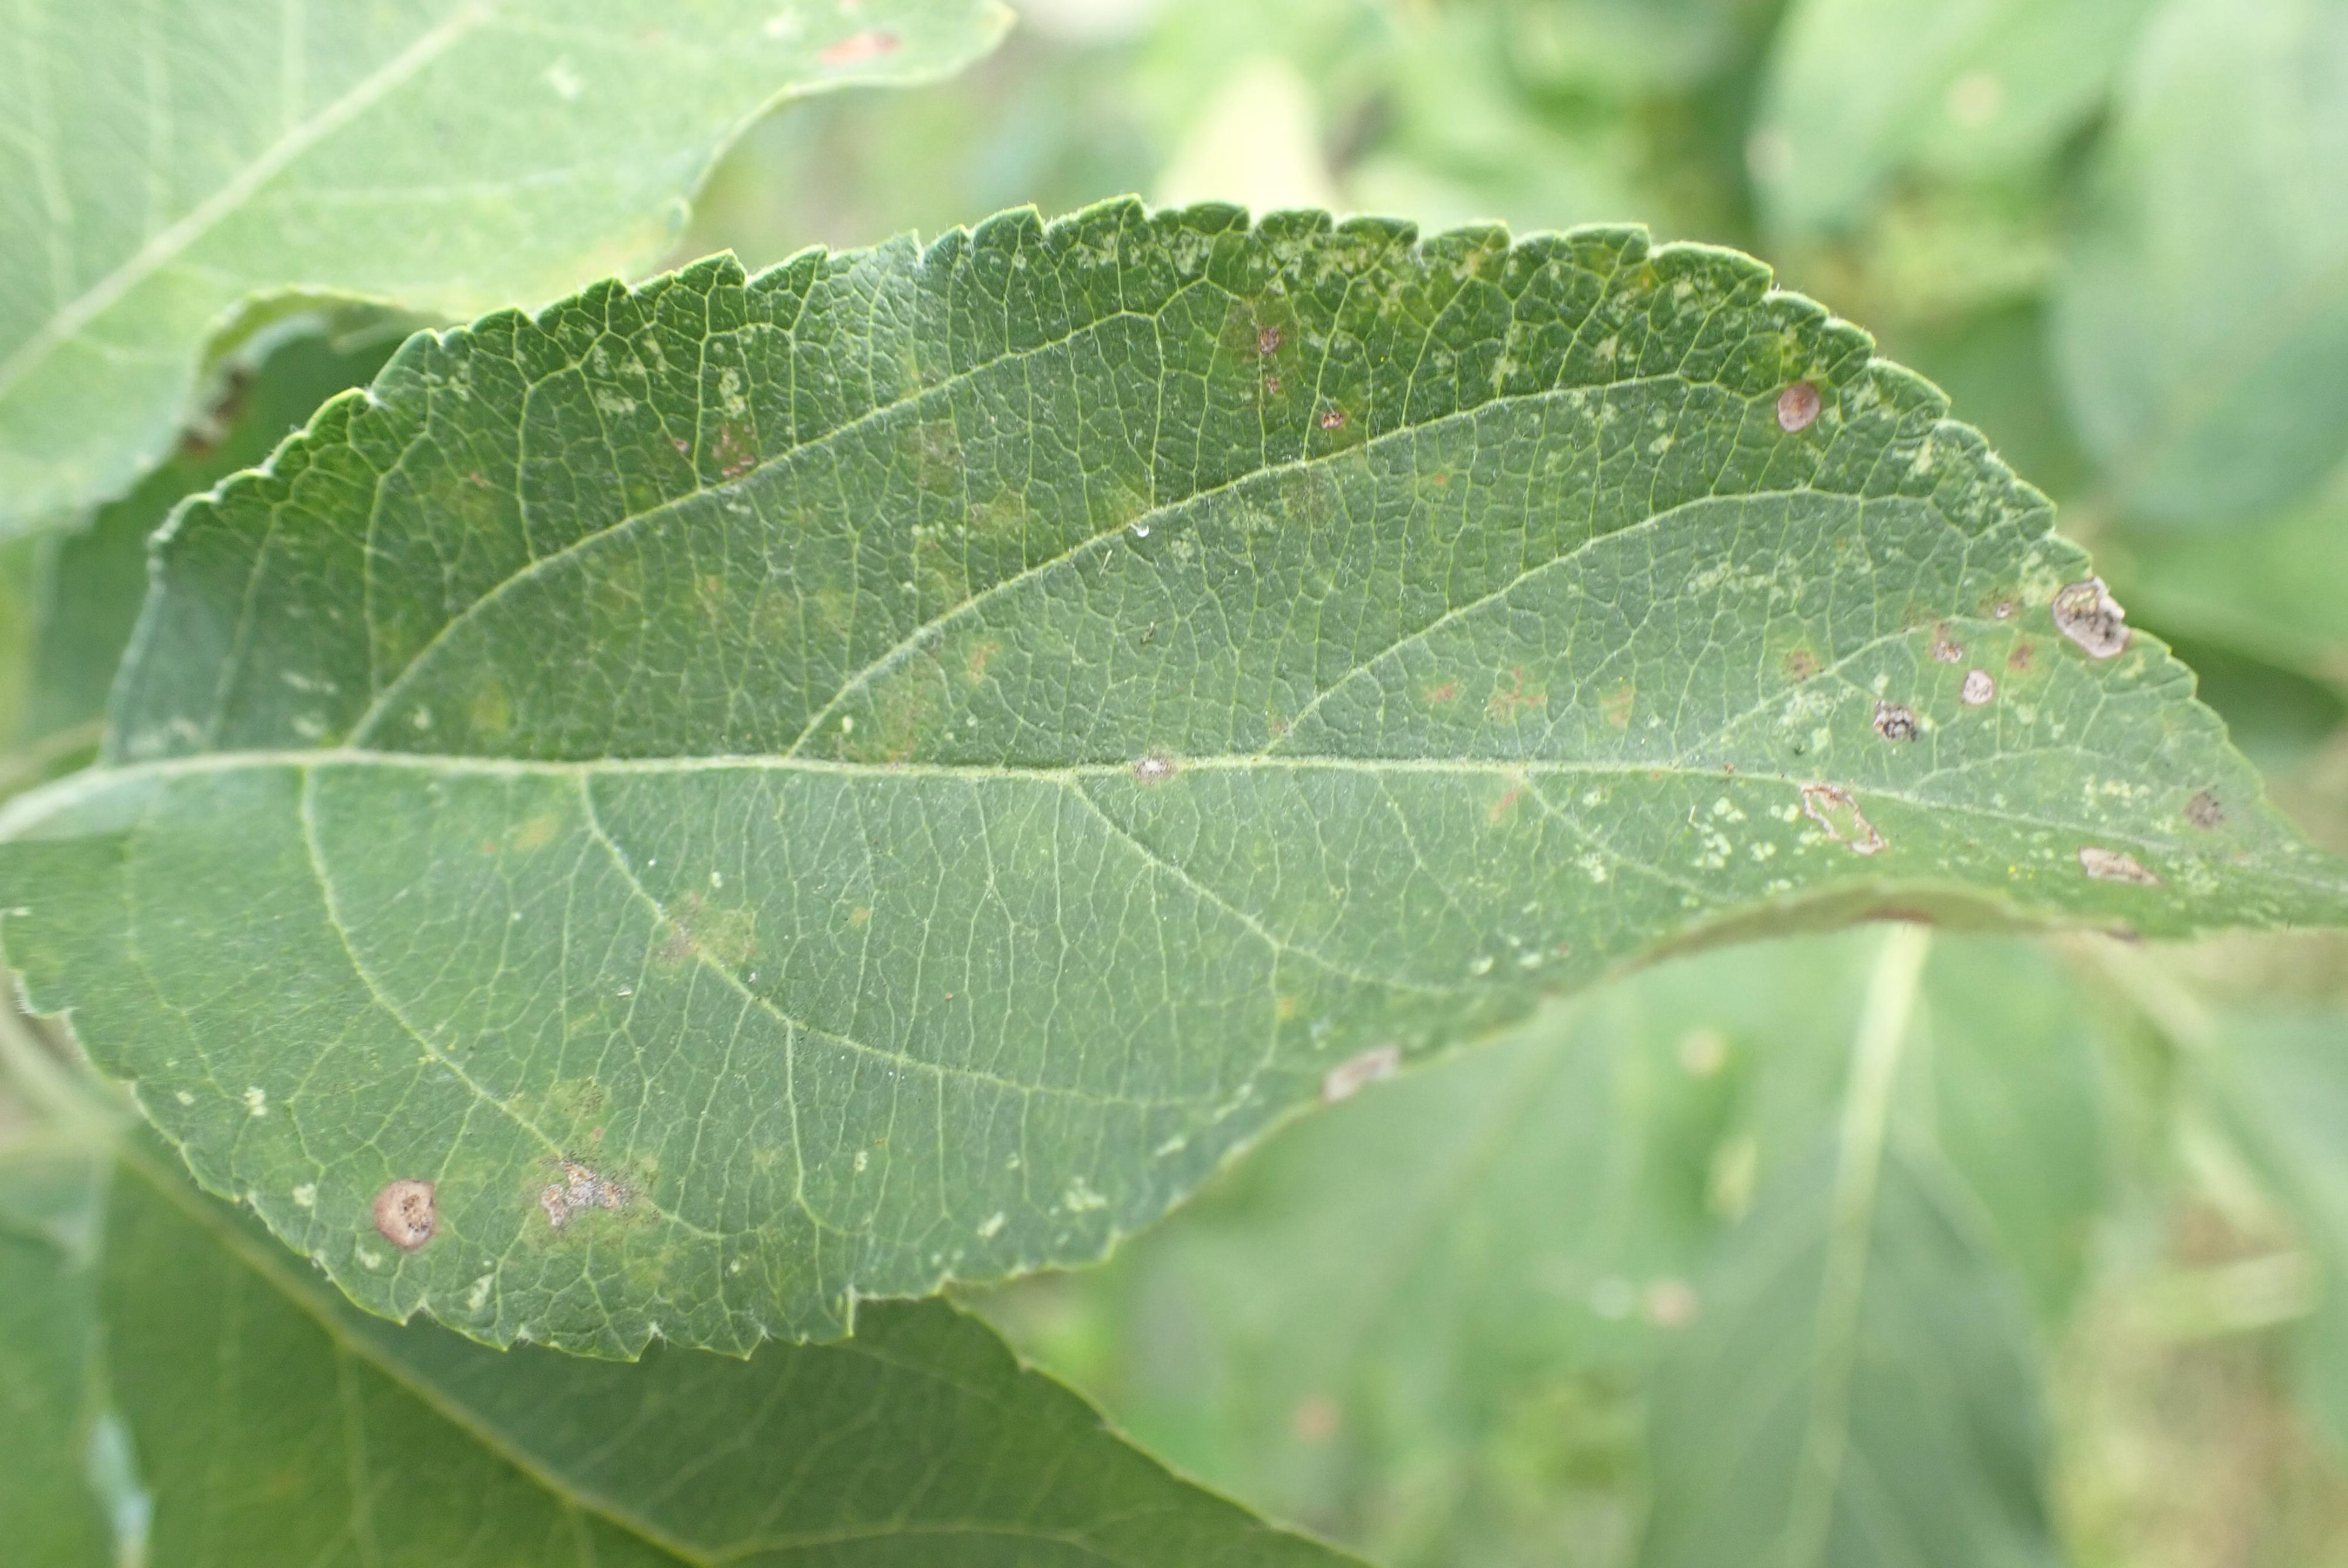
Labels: scab, frog_eye_leaf_spot, complex